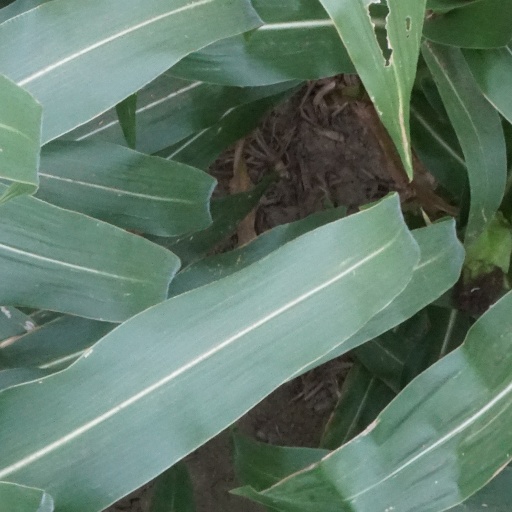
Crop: maize; corn